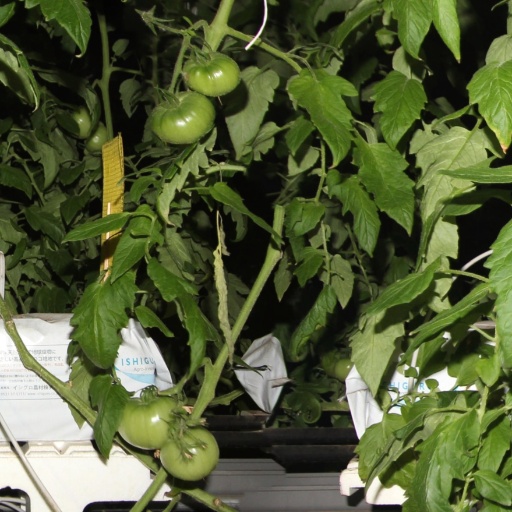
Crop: tomato